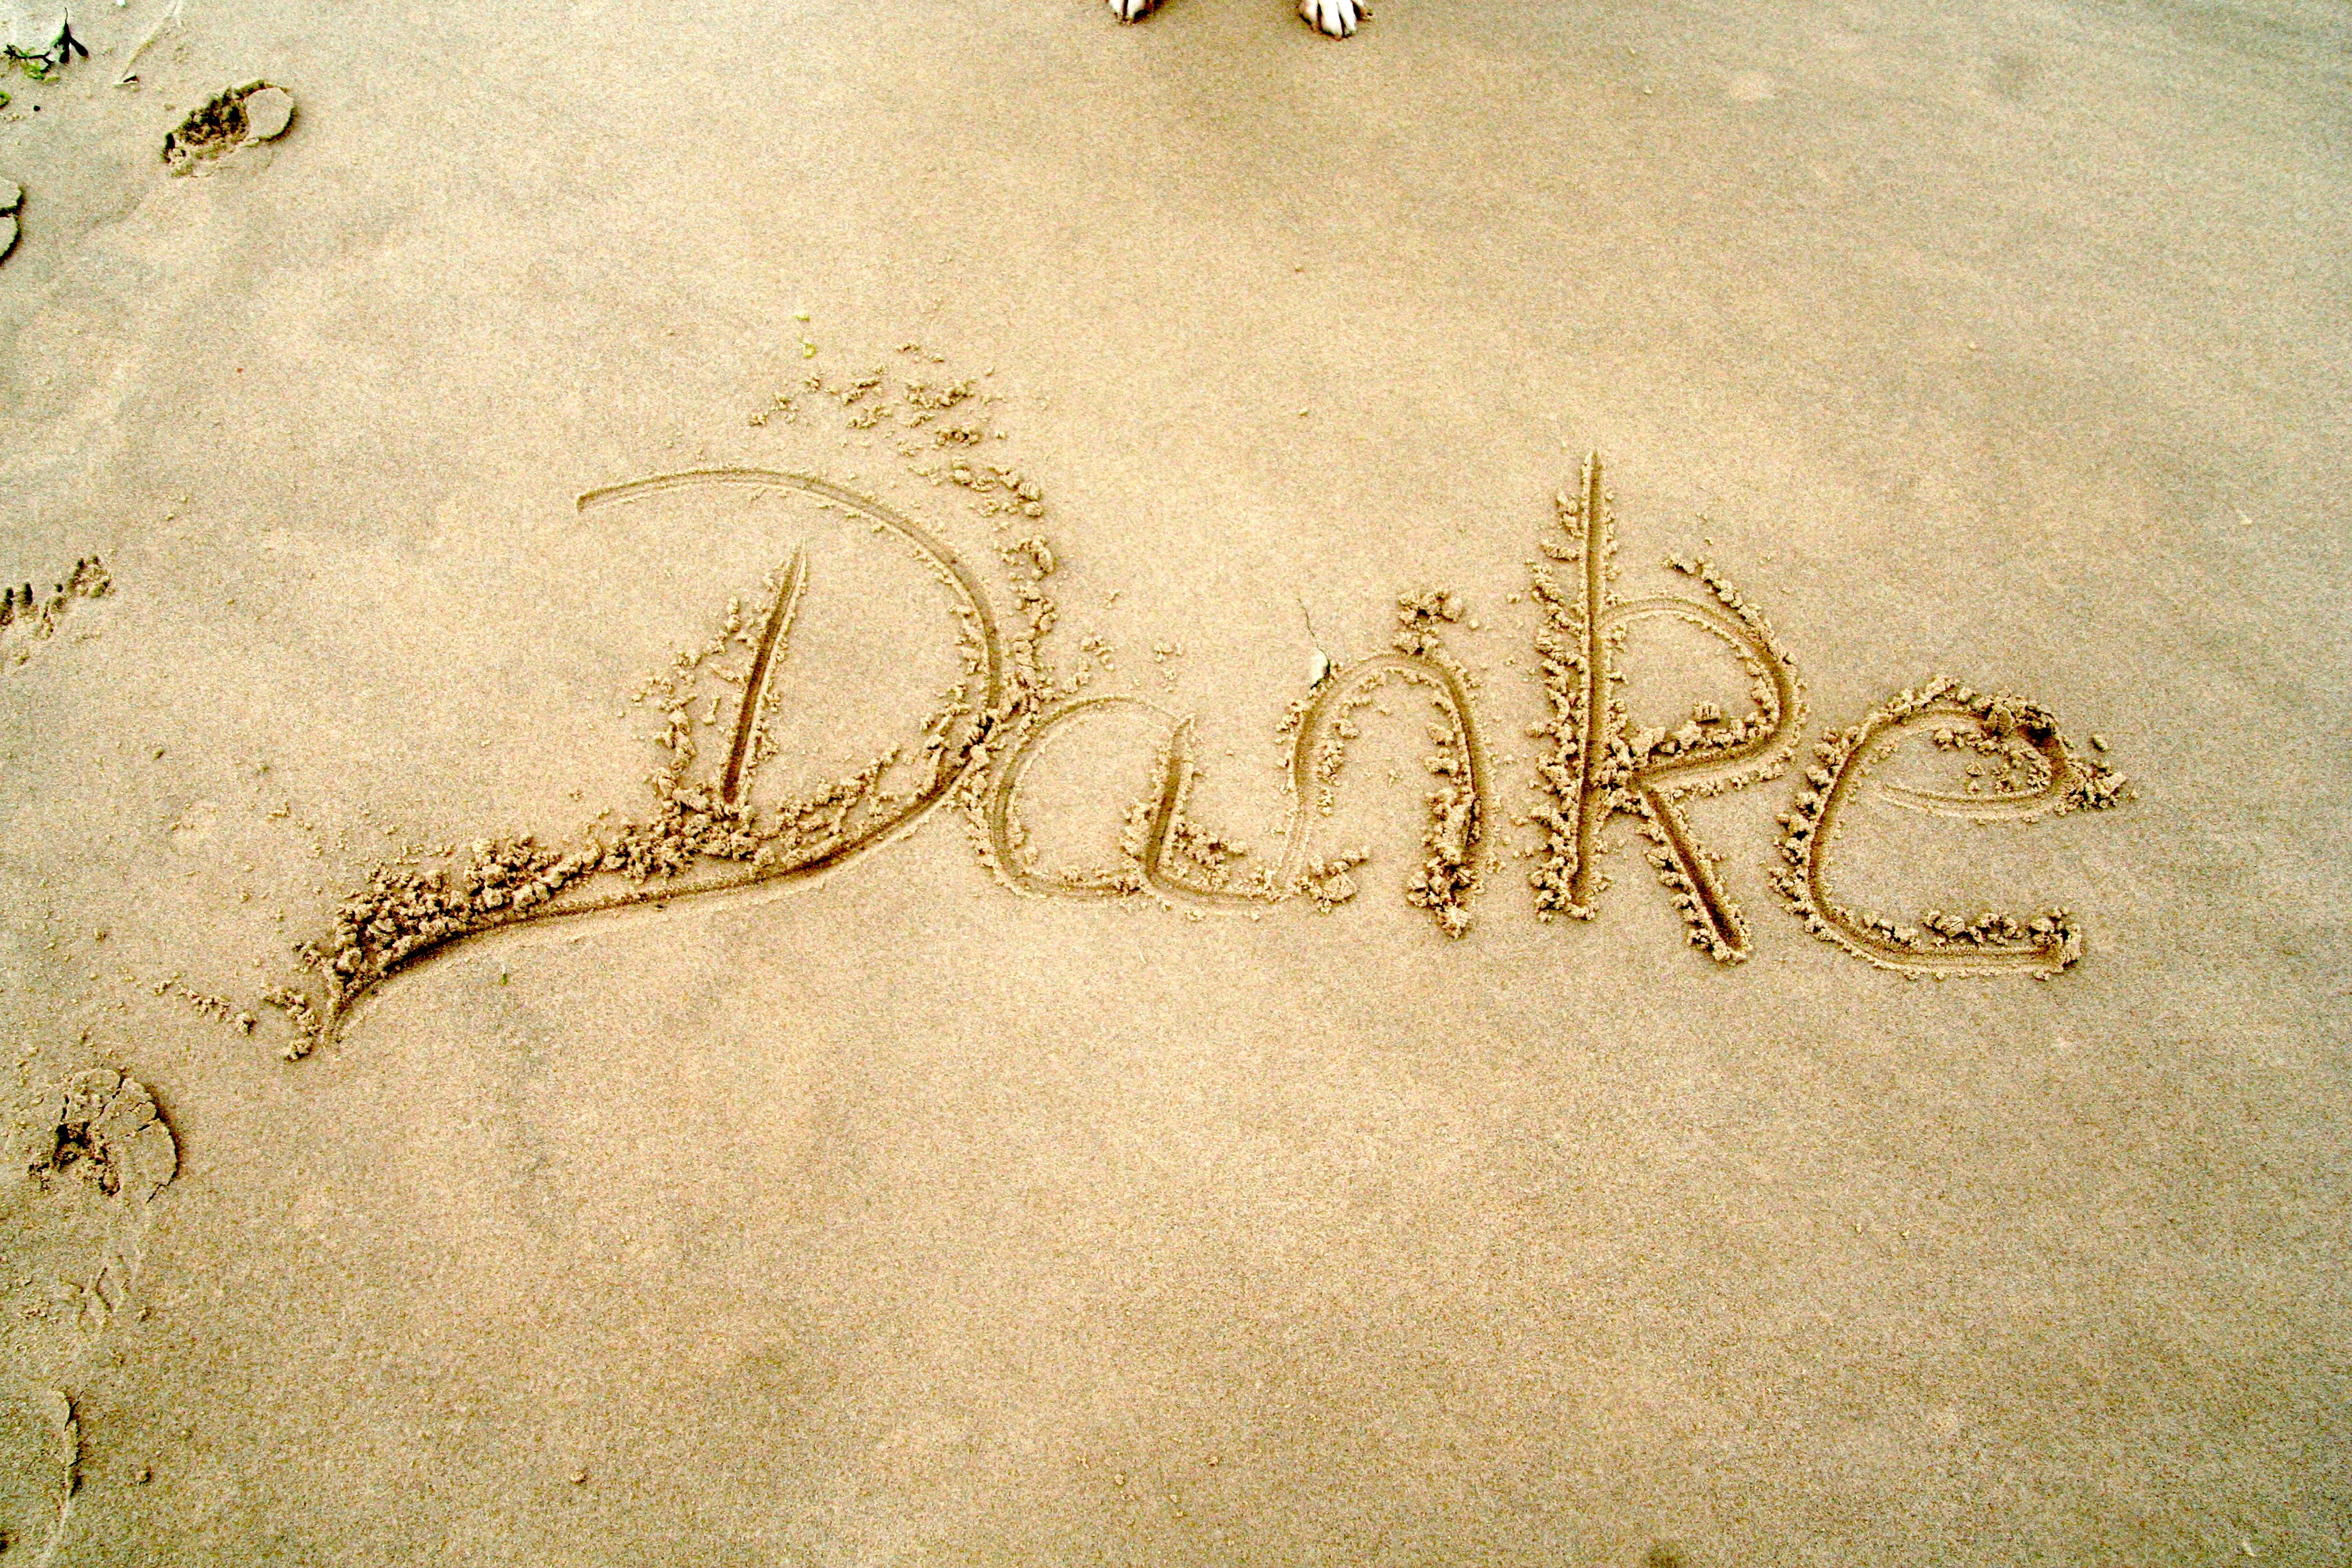
sand, material, thank you, font, art